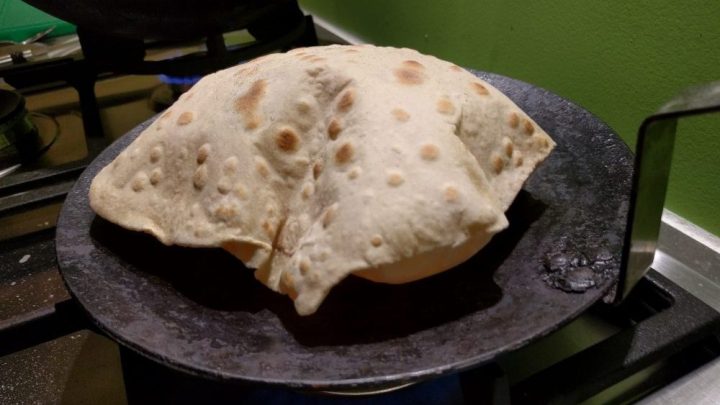
Dish: chapati